Cross (South Korean TV series)

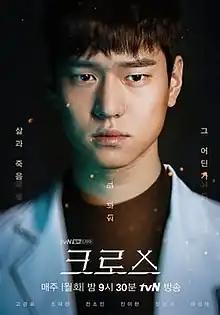
Promotional poster

Cross is a 2018 medical thriller South Korean television series starring Go Kyung-pyo, Cho Jae-hyun, and Jeon So-min. It aired on tvN from January 29 to March 20, 2018, every Monday and Tuesday at 21:30 (KST).